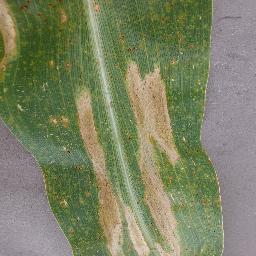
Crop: corn
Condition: (maize)_northern_blight